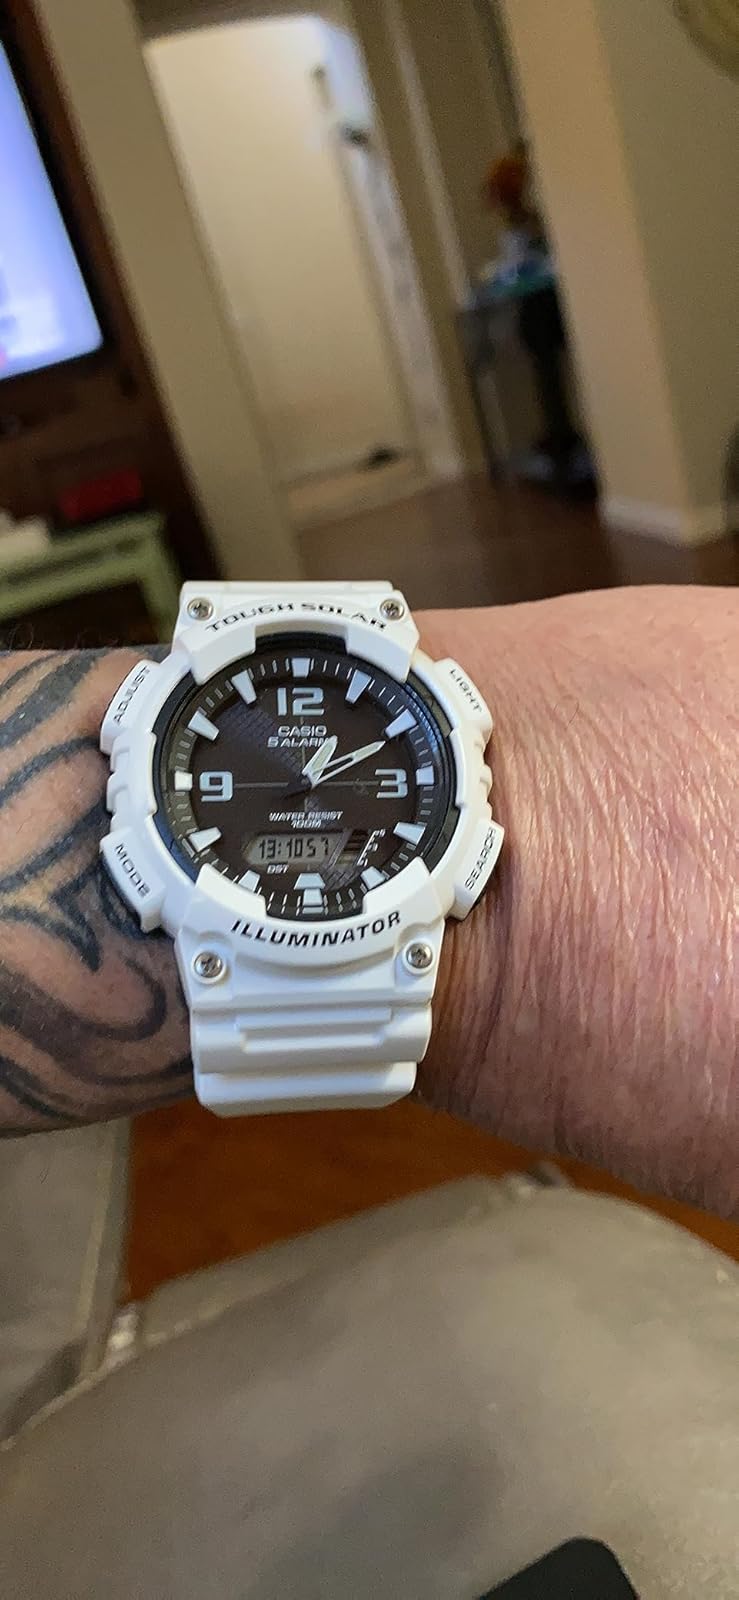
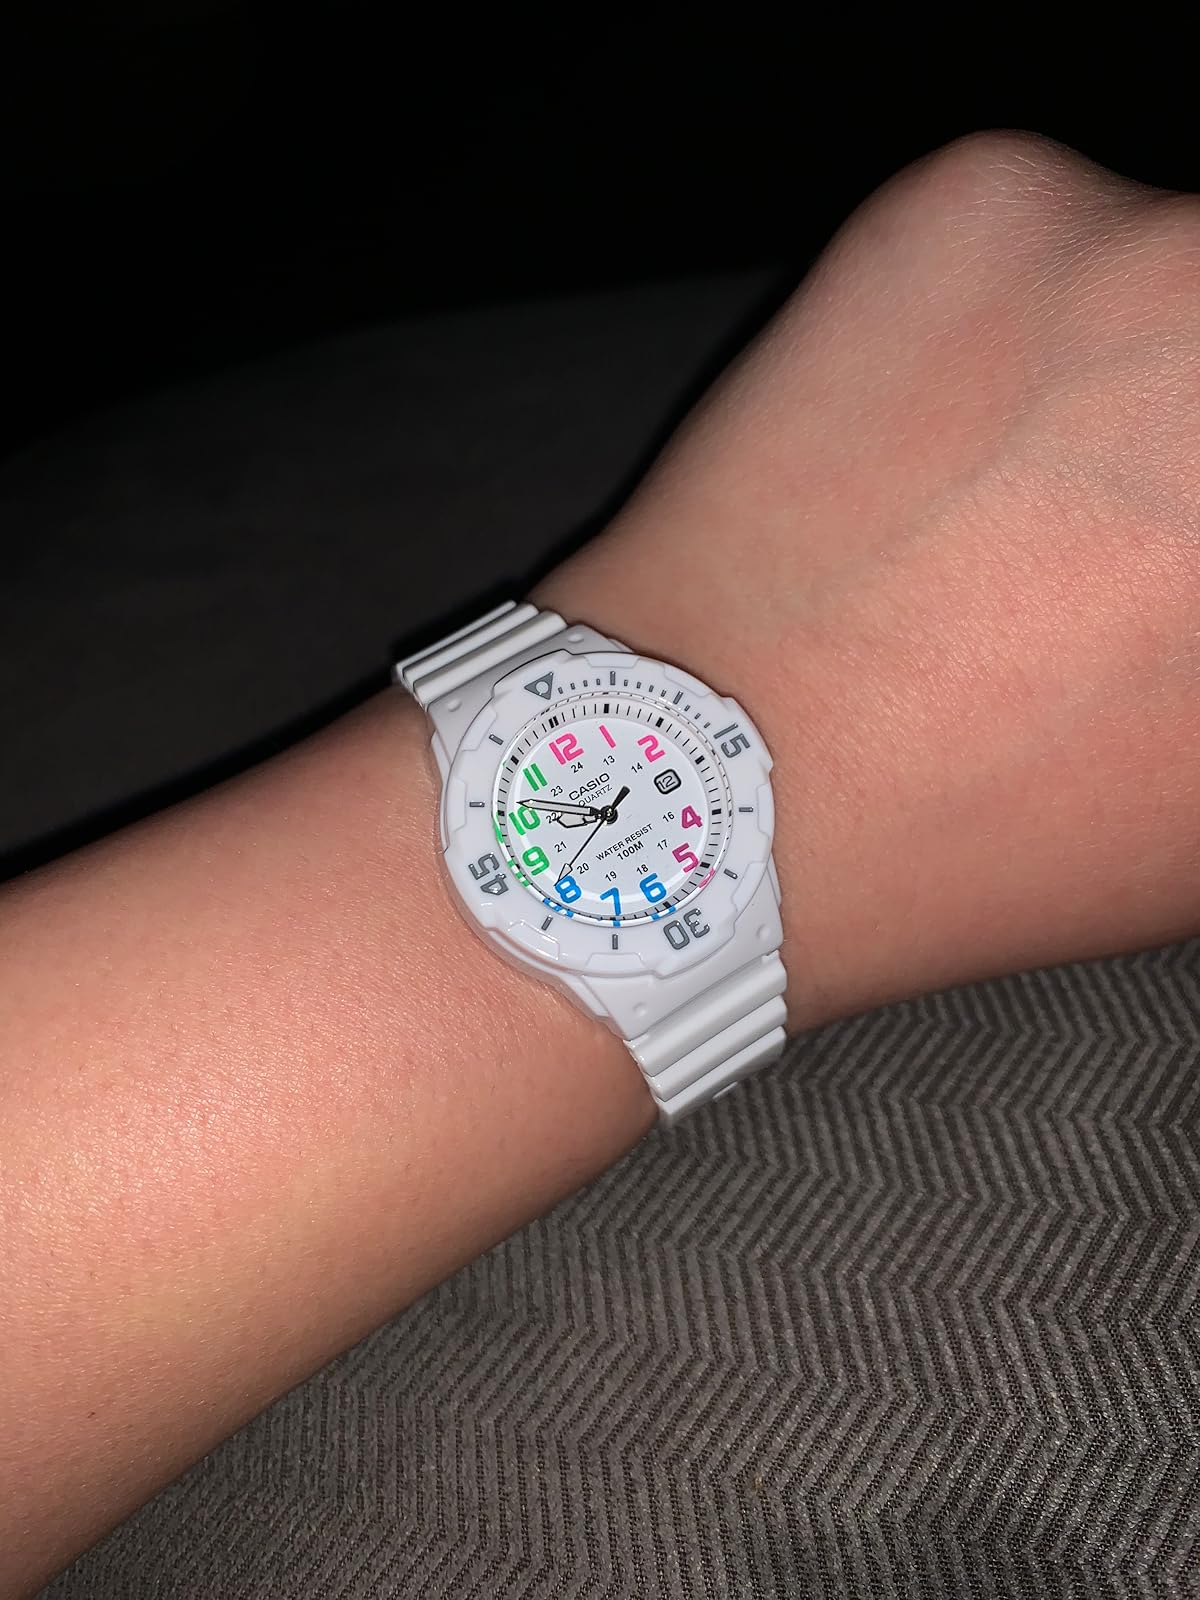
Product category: accessories_watch
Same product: no